Ahmed Niyazi

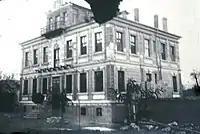
Niyazi Bey's house in Resen, 1909

Niyazi was an important member of the councils held by the Young Turks. Starting from March 1908 some soldiers initiated mutinies after the CUP organised meetings and encouraged them to demand better work conditions. Niyazi stated that troops who achieved redress attributed their success to the committee. CUP publications calling for action against the sultan and prevention of foreign occupation like "Şura-yı Ümmet", "Mechveret Supplement Français" and Ahmed Rıza's pamphlet on the army influenced junior officers such as Niyazi who described their "extraordinary impact in illuminating minds". Following a meeting in Reval between Tsar Nicholas II and Edward VII (9-12 June 1908) rumors of a partition of Macedonia through imminent Russo-British intervention spread and were accelerated by the CUP, whereas Niyazi took it as a signal to act immediately. At the time Niyazi heard rumors regarding the Reval meeting and experienced three sleepless nights that left him "flushed with anxiety and excitement" which shaped his conviction that he "found salvation in sacrifice and death". He discussed matters with the local CUP membership and the CUP Monastir branch that followed on with a decision by Niyazi to form a band and head into the mountains.